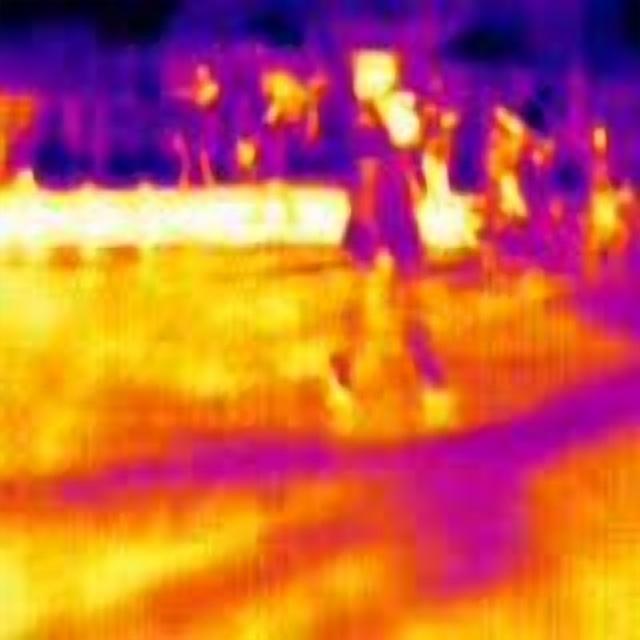
Detected objects:
label: person
label: person
label: person
label: person
label: person
label: person